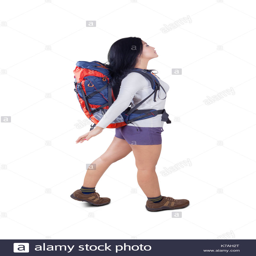
female tourist carrying a backpack with hands stretched while standing in the studio